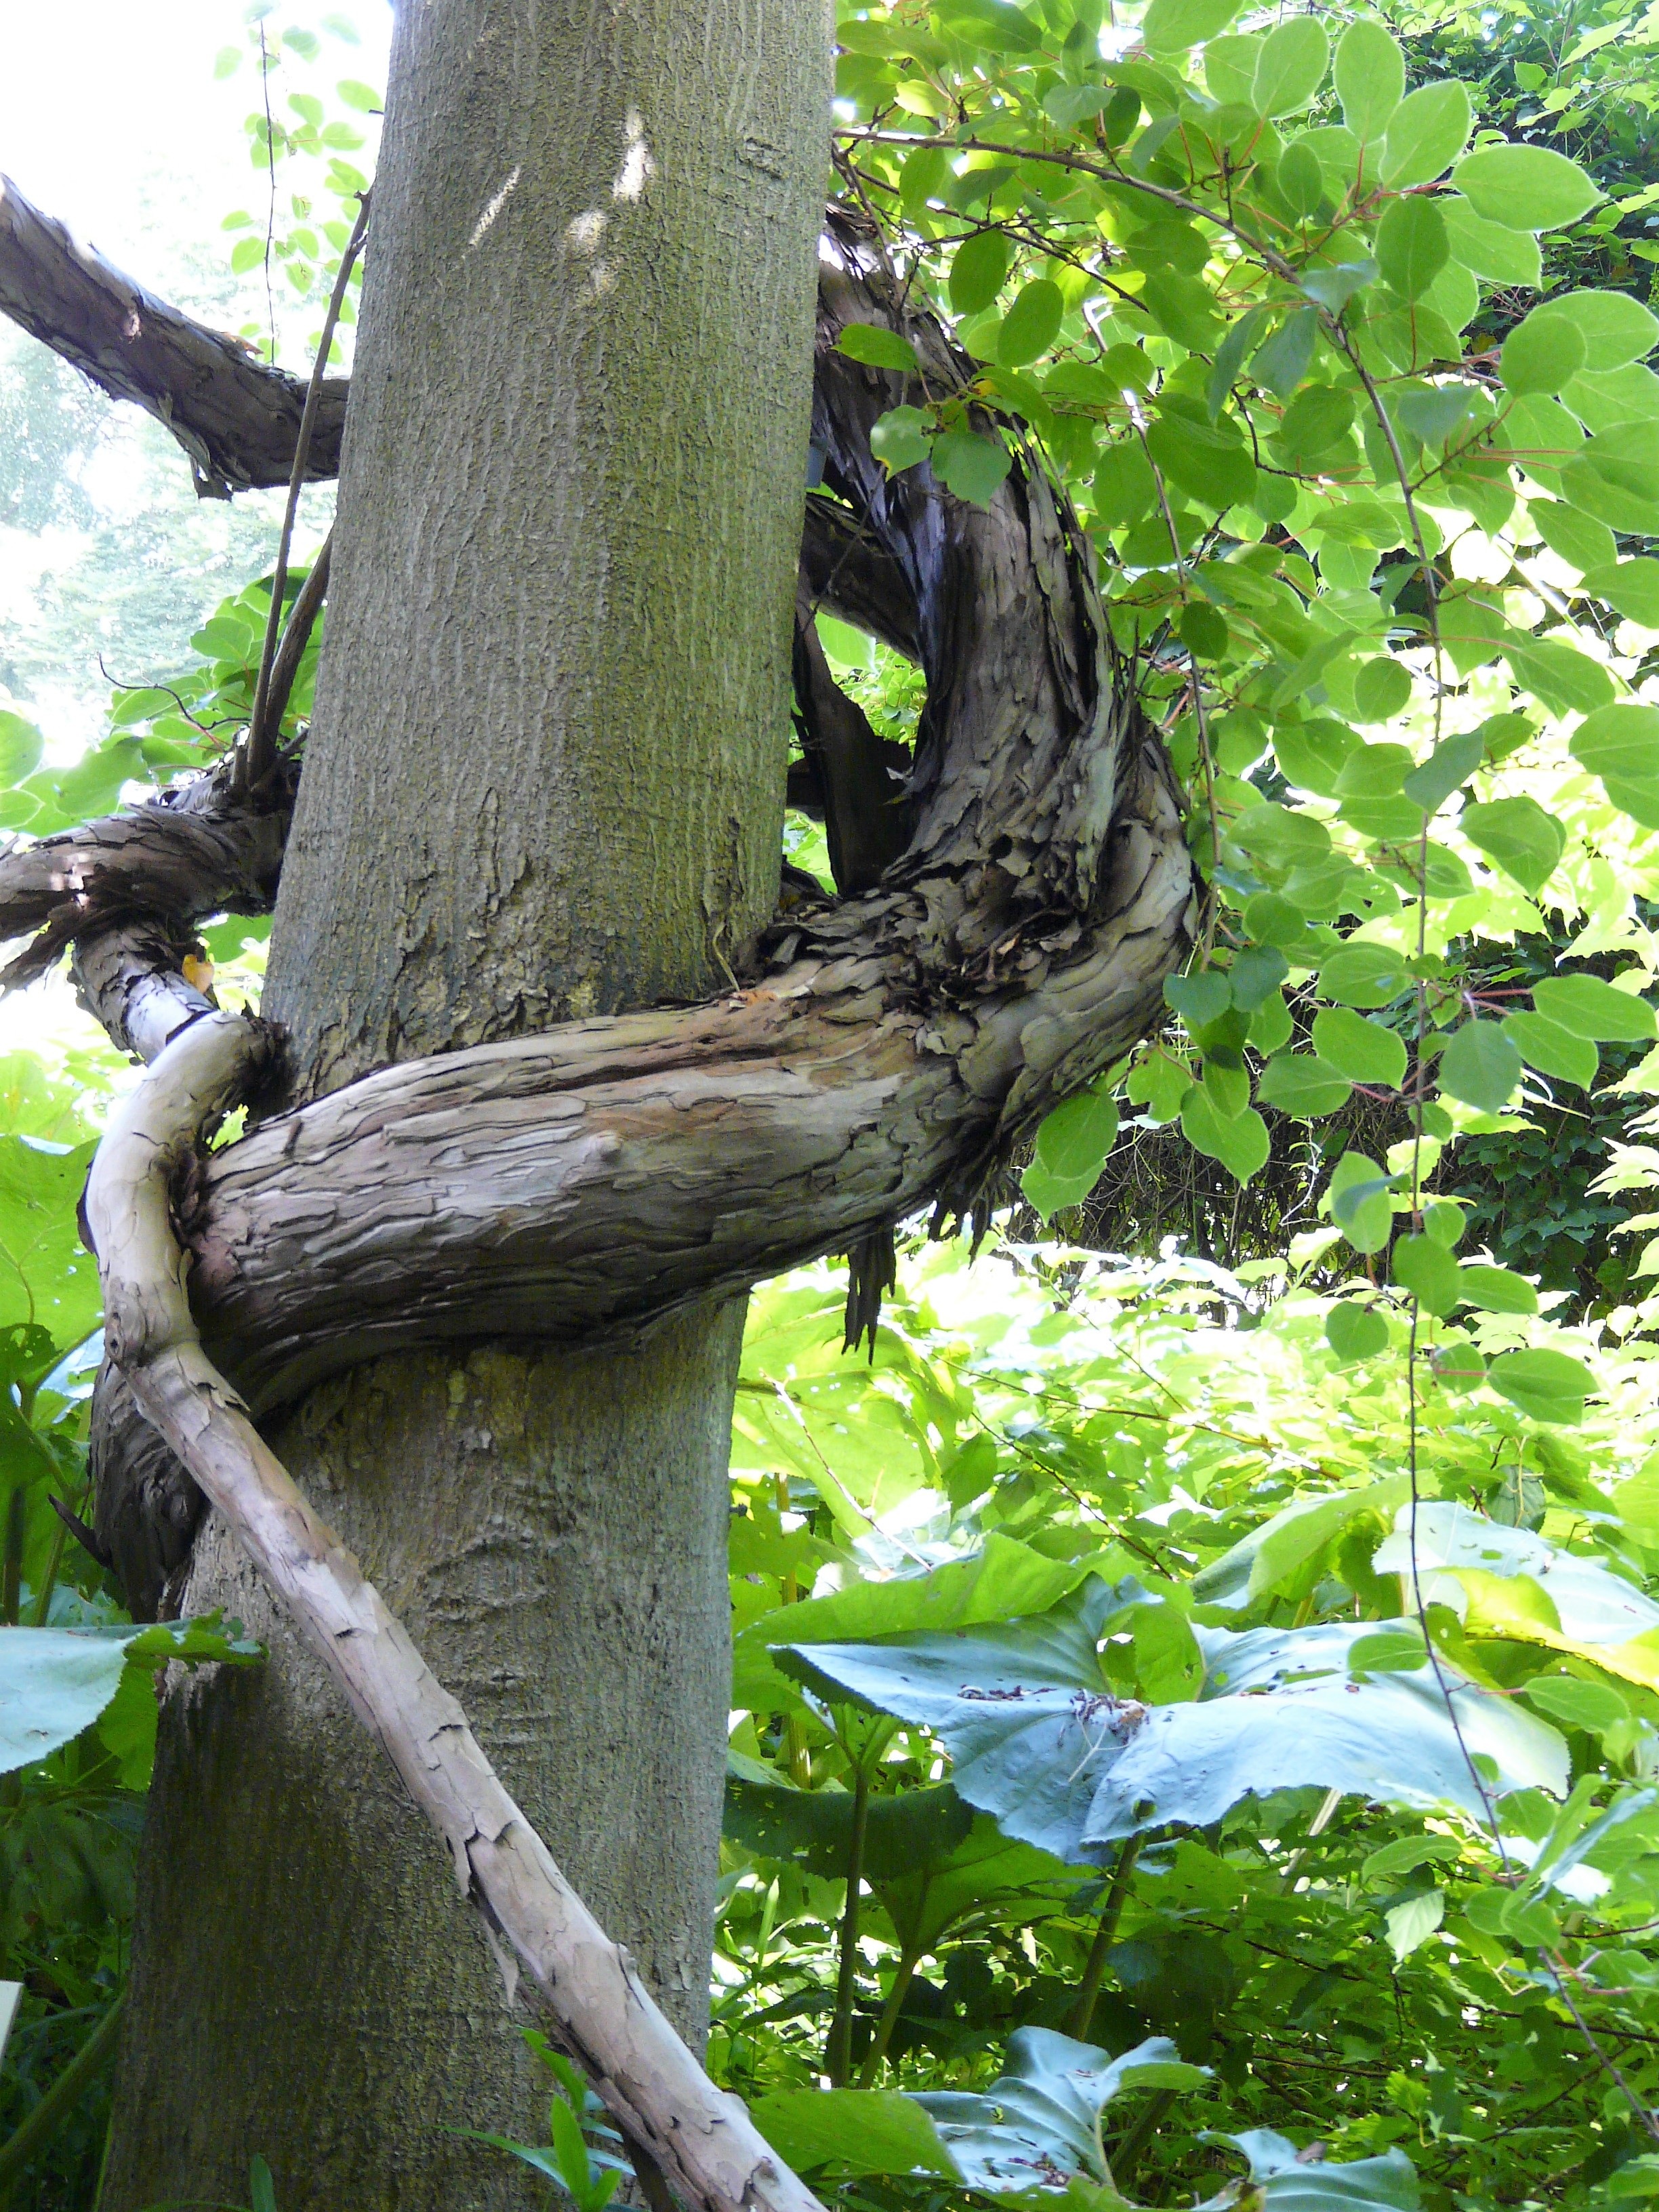
tree, nature, forest, branch, bird, plant, leaf, flower, trunk, summer, wildlife, log, green, jungle, botany, fauna, rainforest, grove, woodland, habitat, cohesion, green tree, entwined, creepers, woody plant